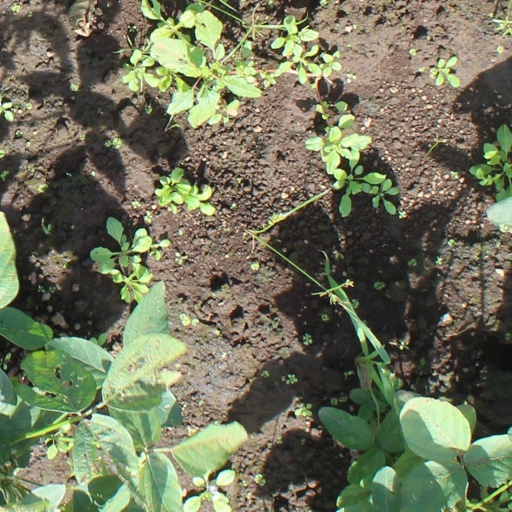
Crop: soybean